Gaza war protests in the United States

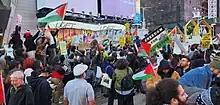
Stand with Palestine event, October 14, 2023

Pro-Israel and pro-Palestinian protests and demonstrations occurred on each side of the Soldiers' and Sailors' Monument in Indianapolis on October 12, 2023. A pro-Palestinian protest took place on January 8, 2024, also at the Soldiers' and Sailors' Monument, where nearly 30 people attended before increasing to about 60 people, after moving to protest outside United States senator Todd Young's residence.